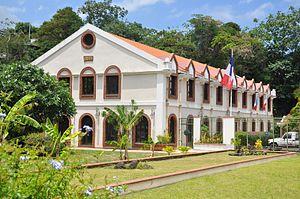
CESC à Papeete
La Polynésie française est une collectivité d'outre-mer de la République française composée de cinq archipels regroupant 118 îles dont 76 habitées : l'archipel de la Société avec les îles du Vent et les îles Sous-le-Vent, l'archipel des Tuamotu, l'archipel des Gambier, l'archipel des Australes et les îles Marquises. Elle est située dans le sud de l'océan Pacifique, à environ 6 000 kilomètres à l’est de l’Australie. Elle inclut aussi les vastes espaces maritimes adjacents. La Polynésie française est un territoire non autonome relevant de l’article 73 de la Charte des Nations unies.
Le Conseil Economique, Social, Environnemental et Culturel ou CESEC est la quatrième institution de Polynésie française après le président, le gouvernement et l'assemblée. Créé sur le modèle du CES français, il émet des avis sur les projets à caractère économique et social de la Polynésie française. Son organisation lui permet d'être relativement indépendant des événements politiques.